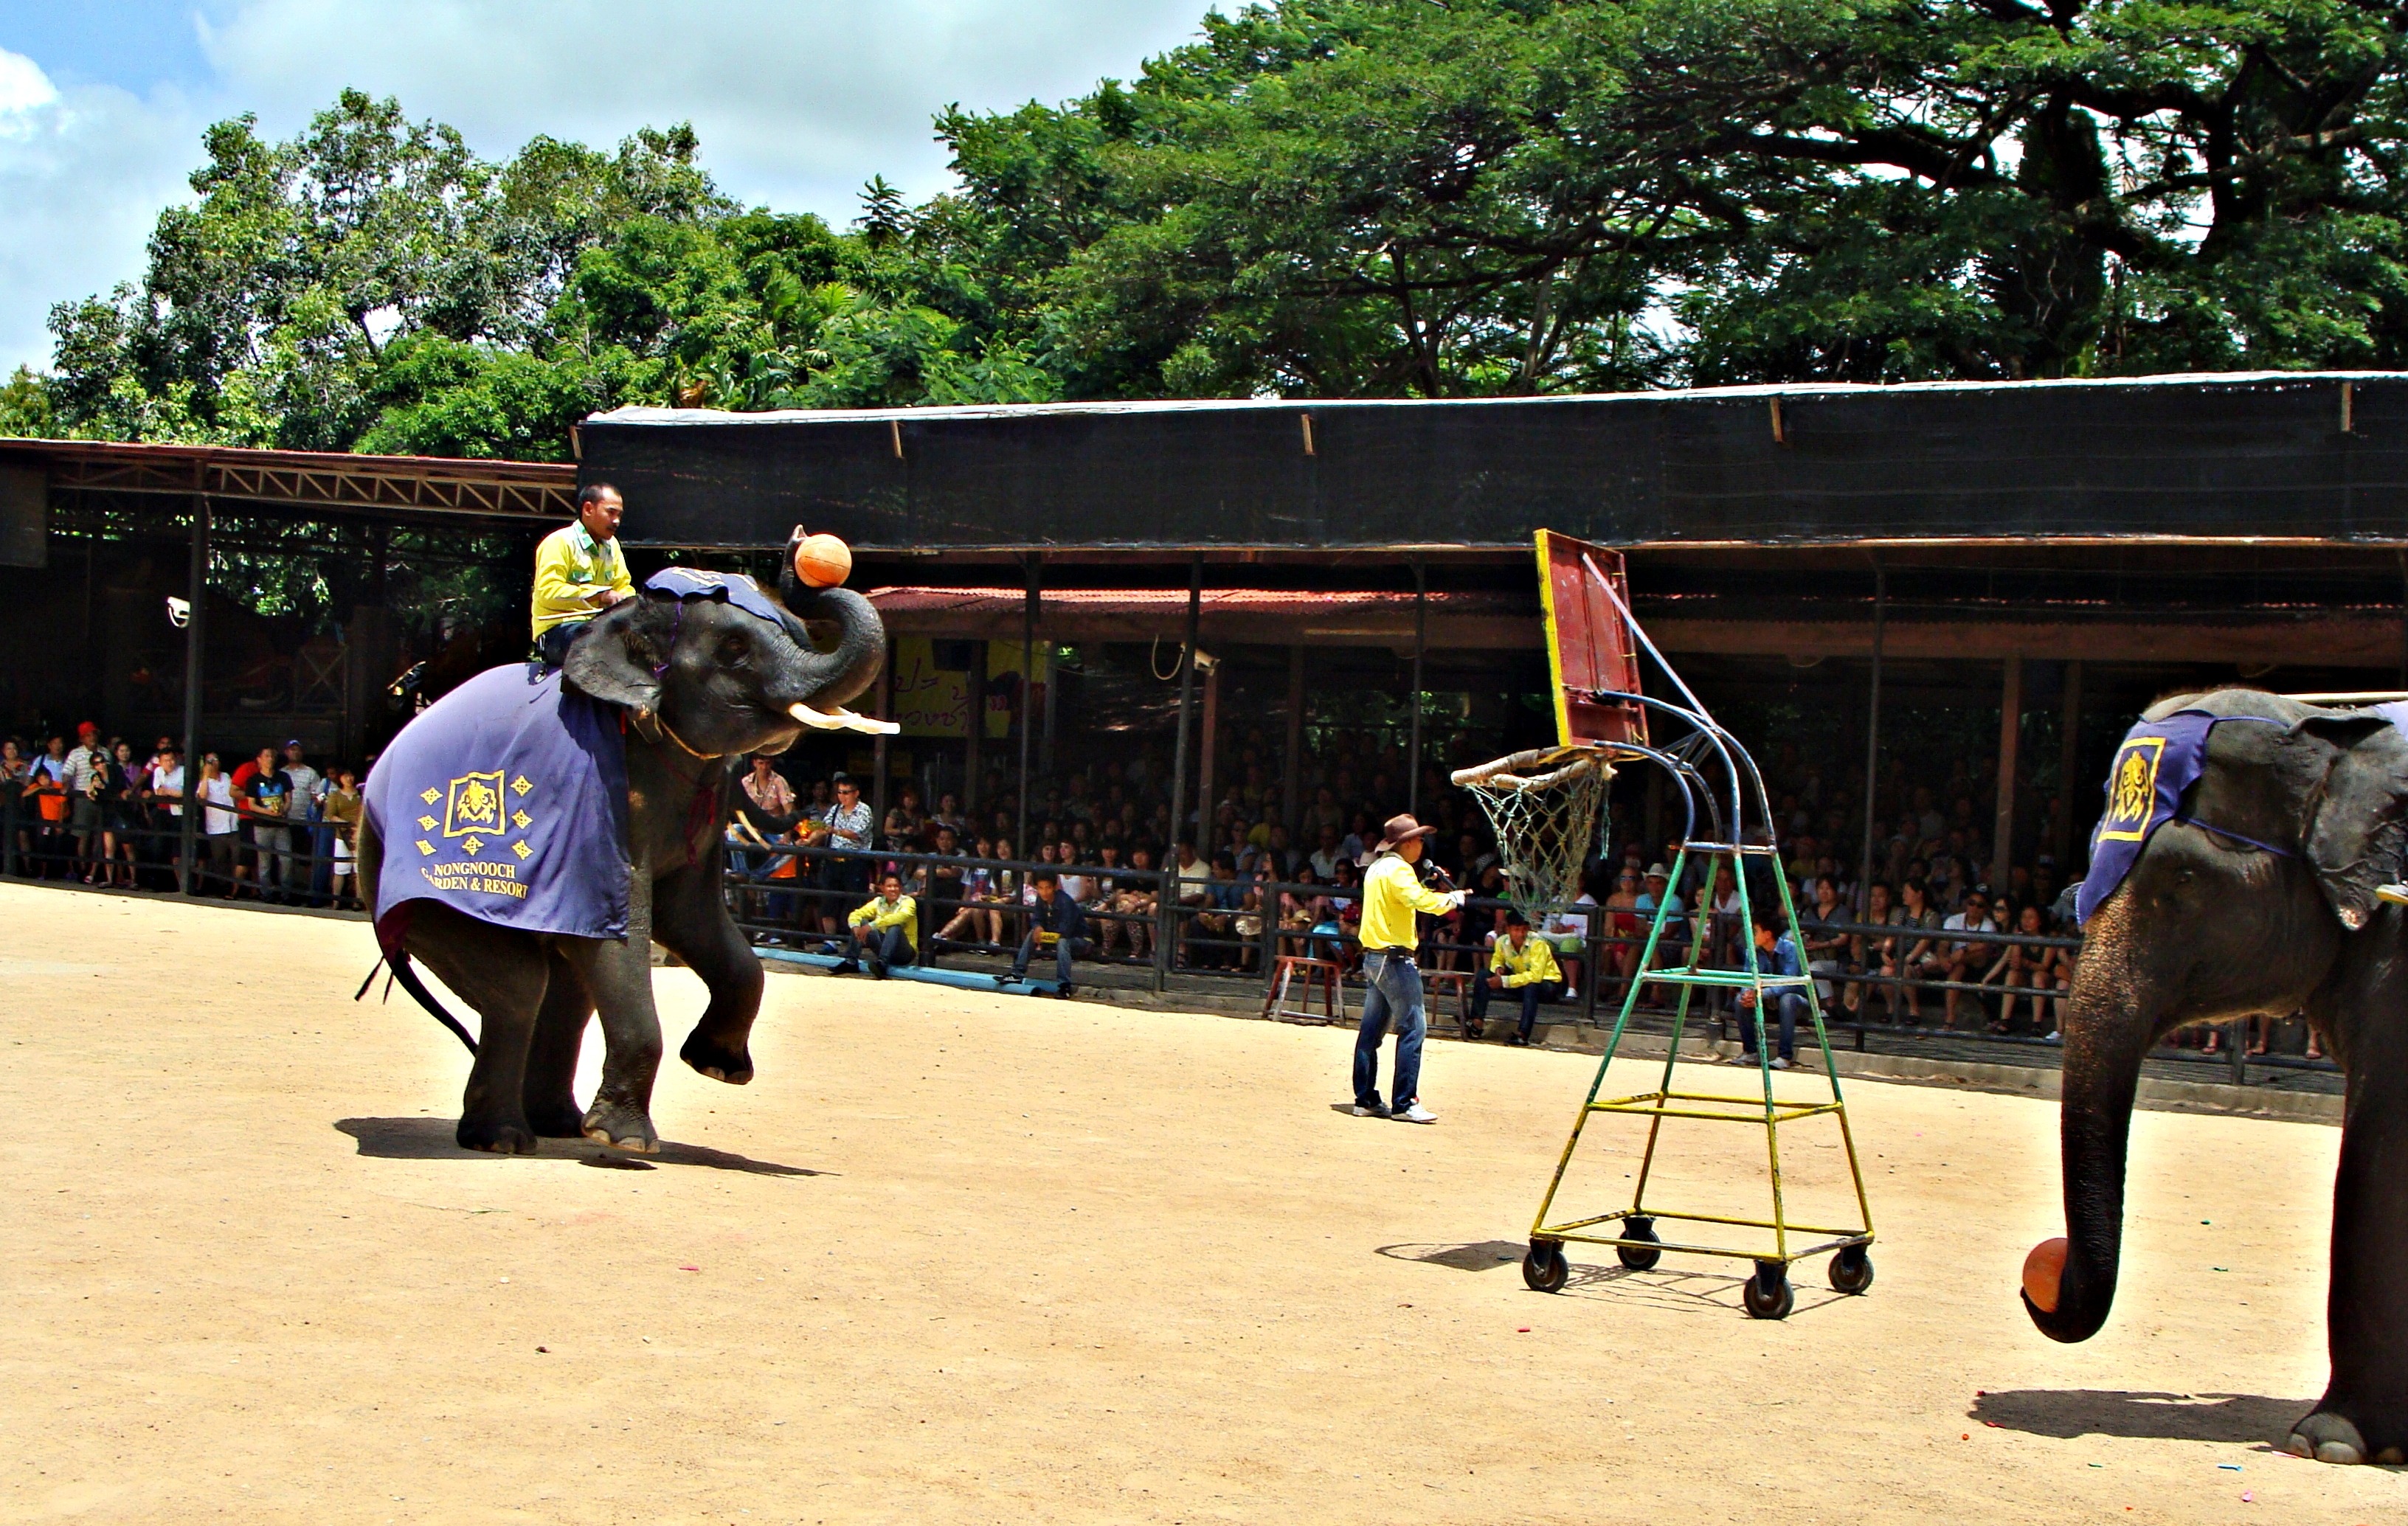
tree, nature, animal, recreation, asian, environment, vehicle, show, mammal, thailand, outdoors, race, zoology, domestic, species, pattaya, elephants and mammoths, competition event, elephant show